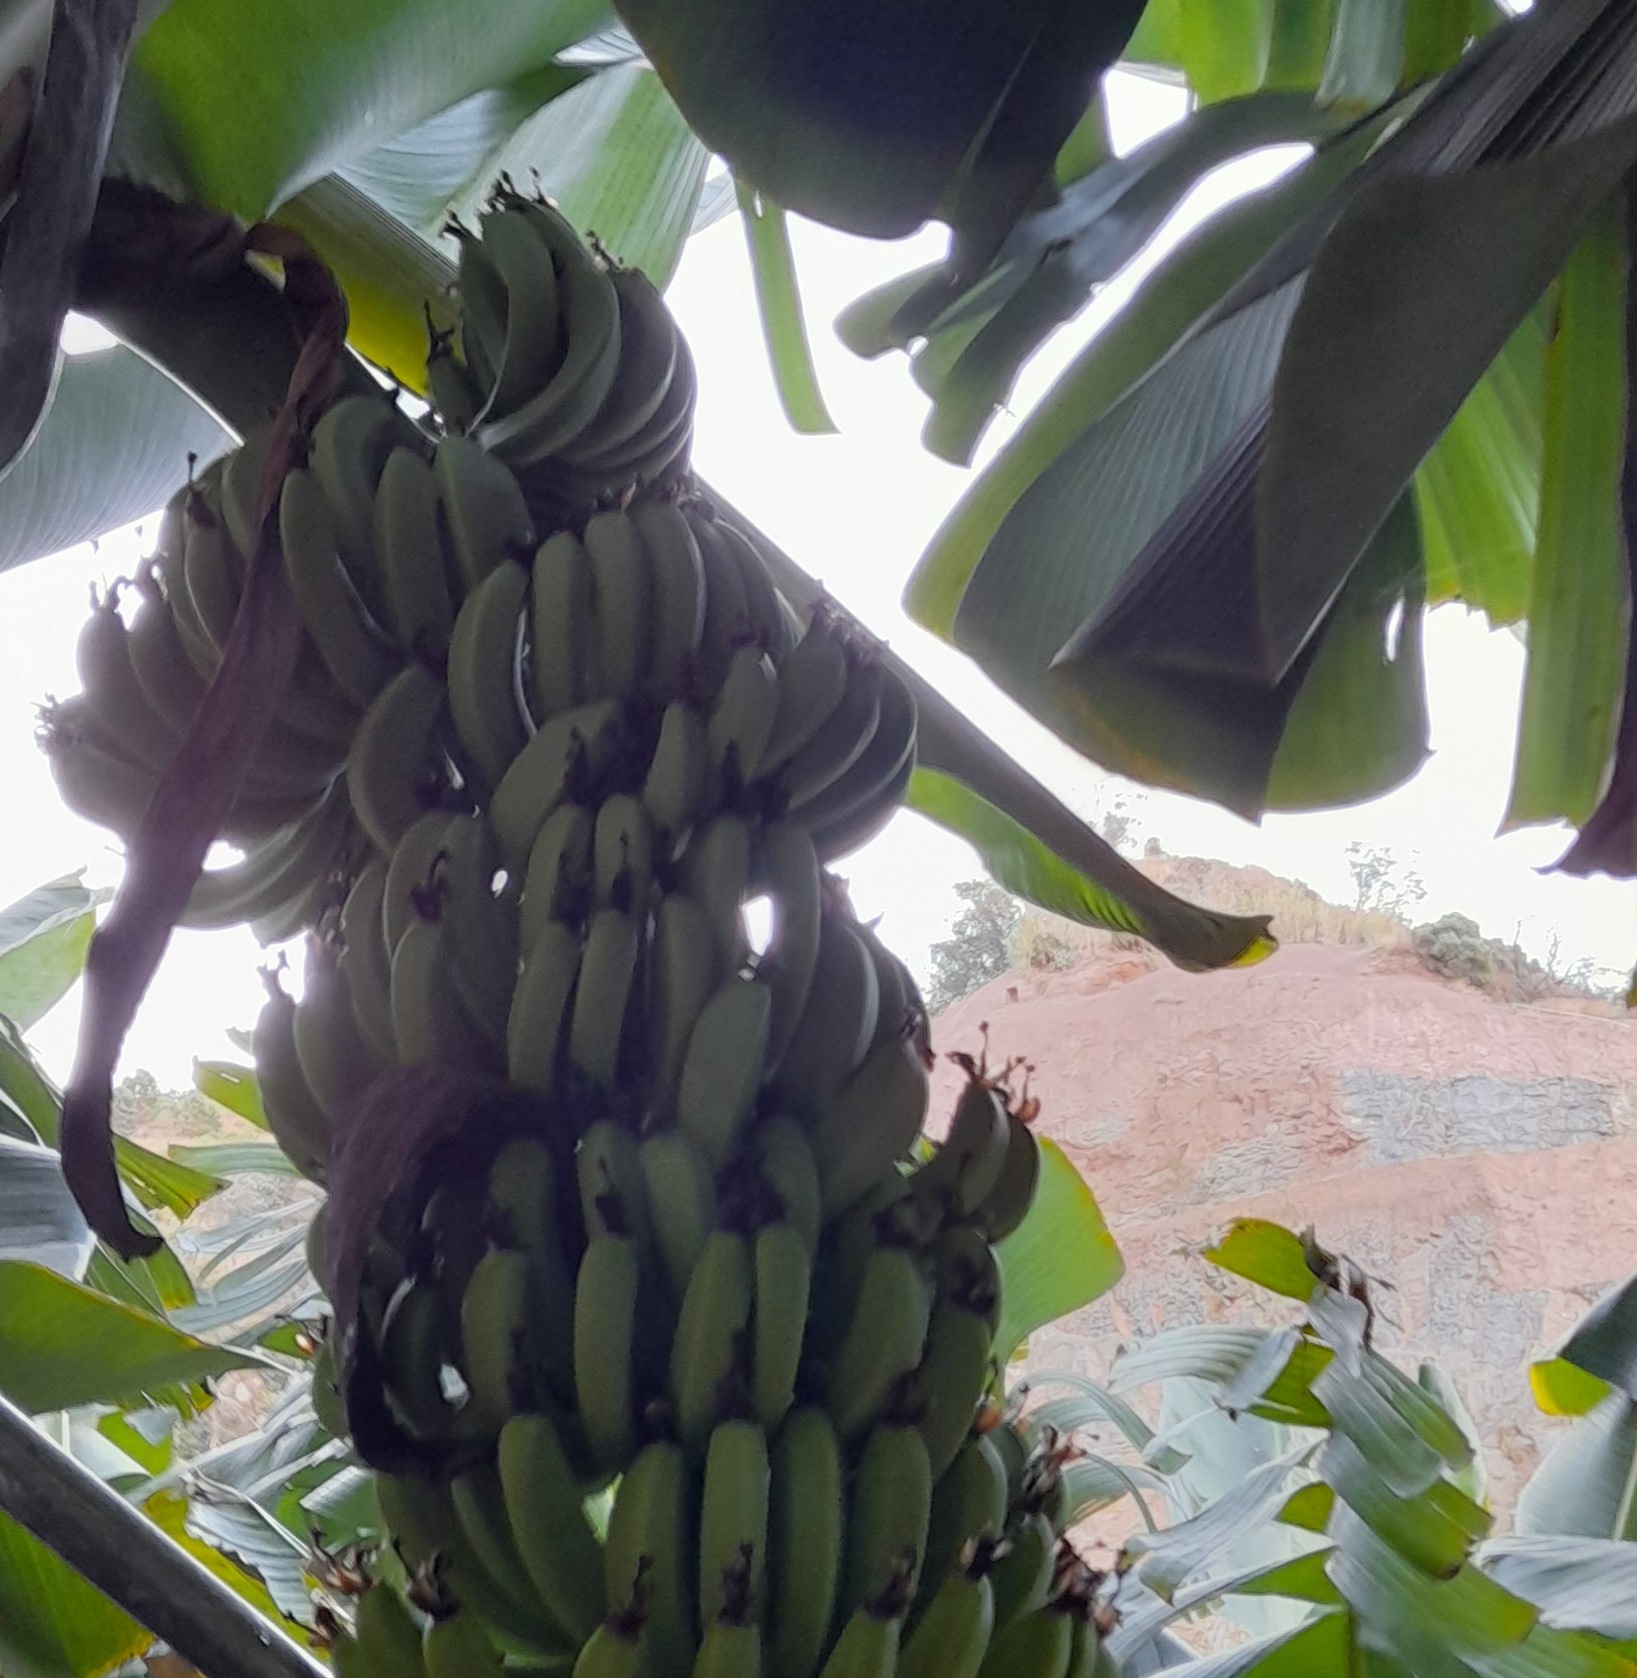
Label: Keep